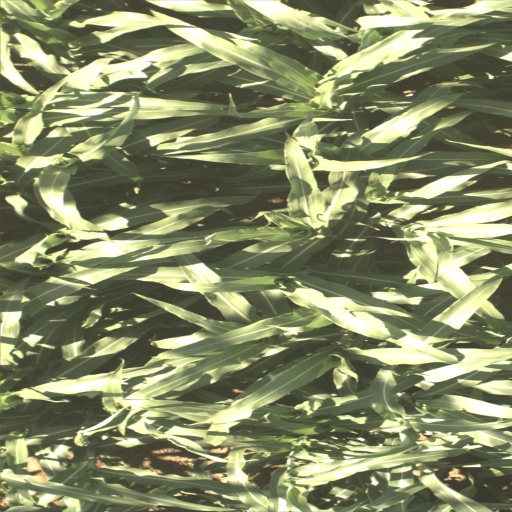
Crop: sorghum